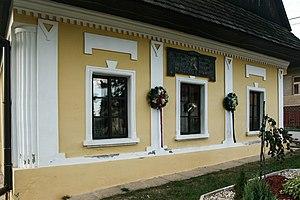
La maison natale de Pavol Jozef Šafárik, philologue, linguiste, slaviste, historien, ethnographe et poète slovaque, située à Kobeliarovo, Slovaquie.